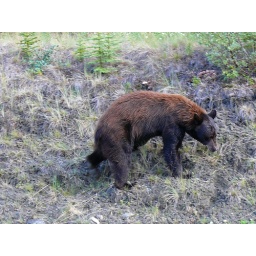
Big black bear in British Columbia: On way to Skagway, Alaska